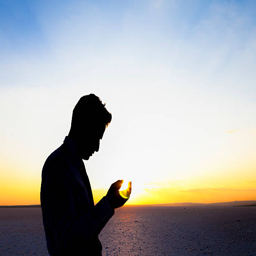
silhouette of a praying man